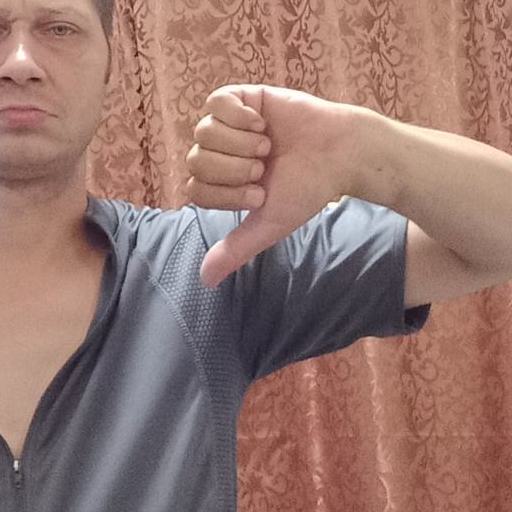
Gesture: dislike